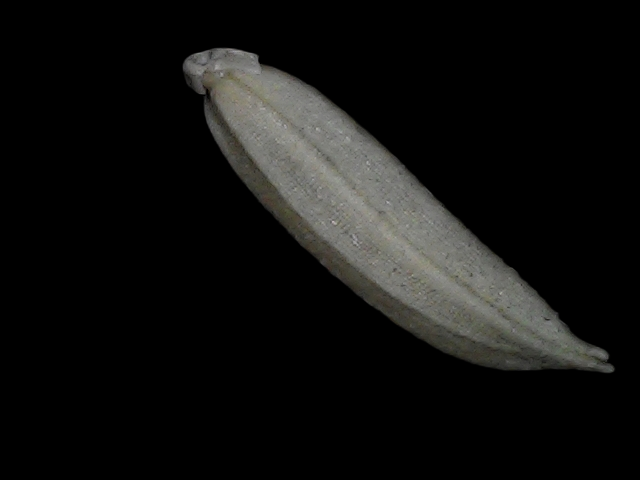
Rice variety: Bd57